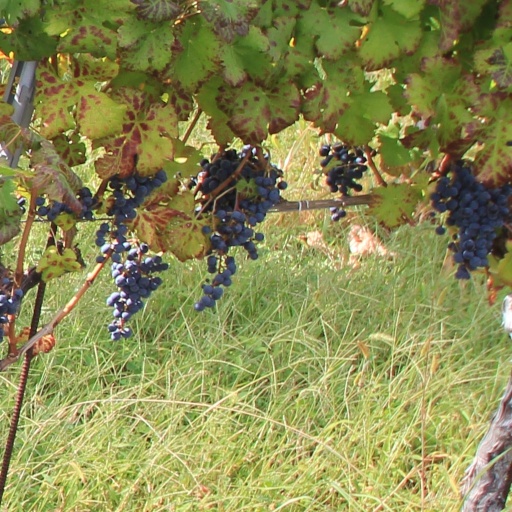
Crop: grape